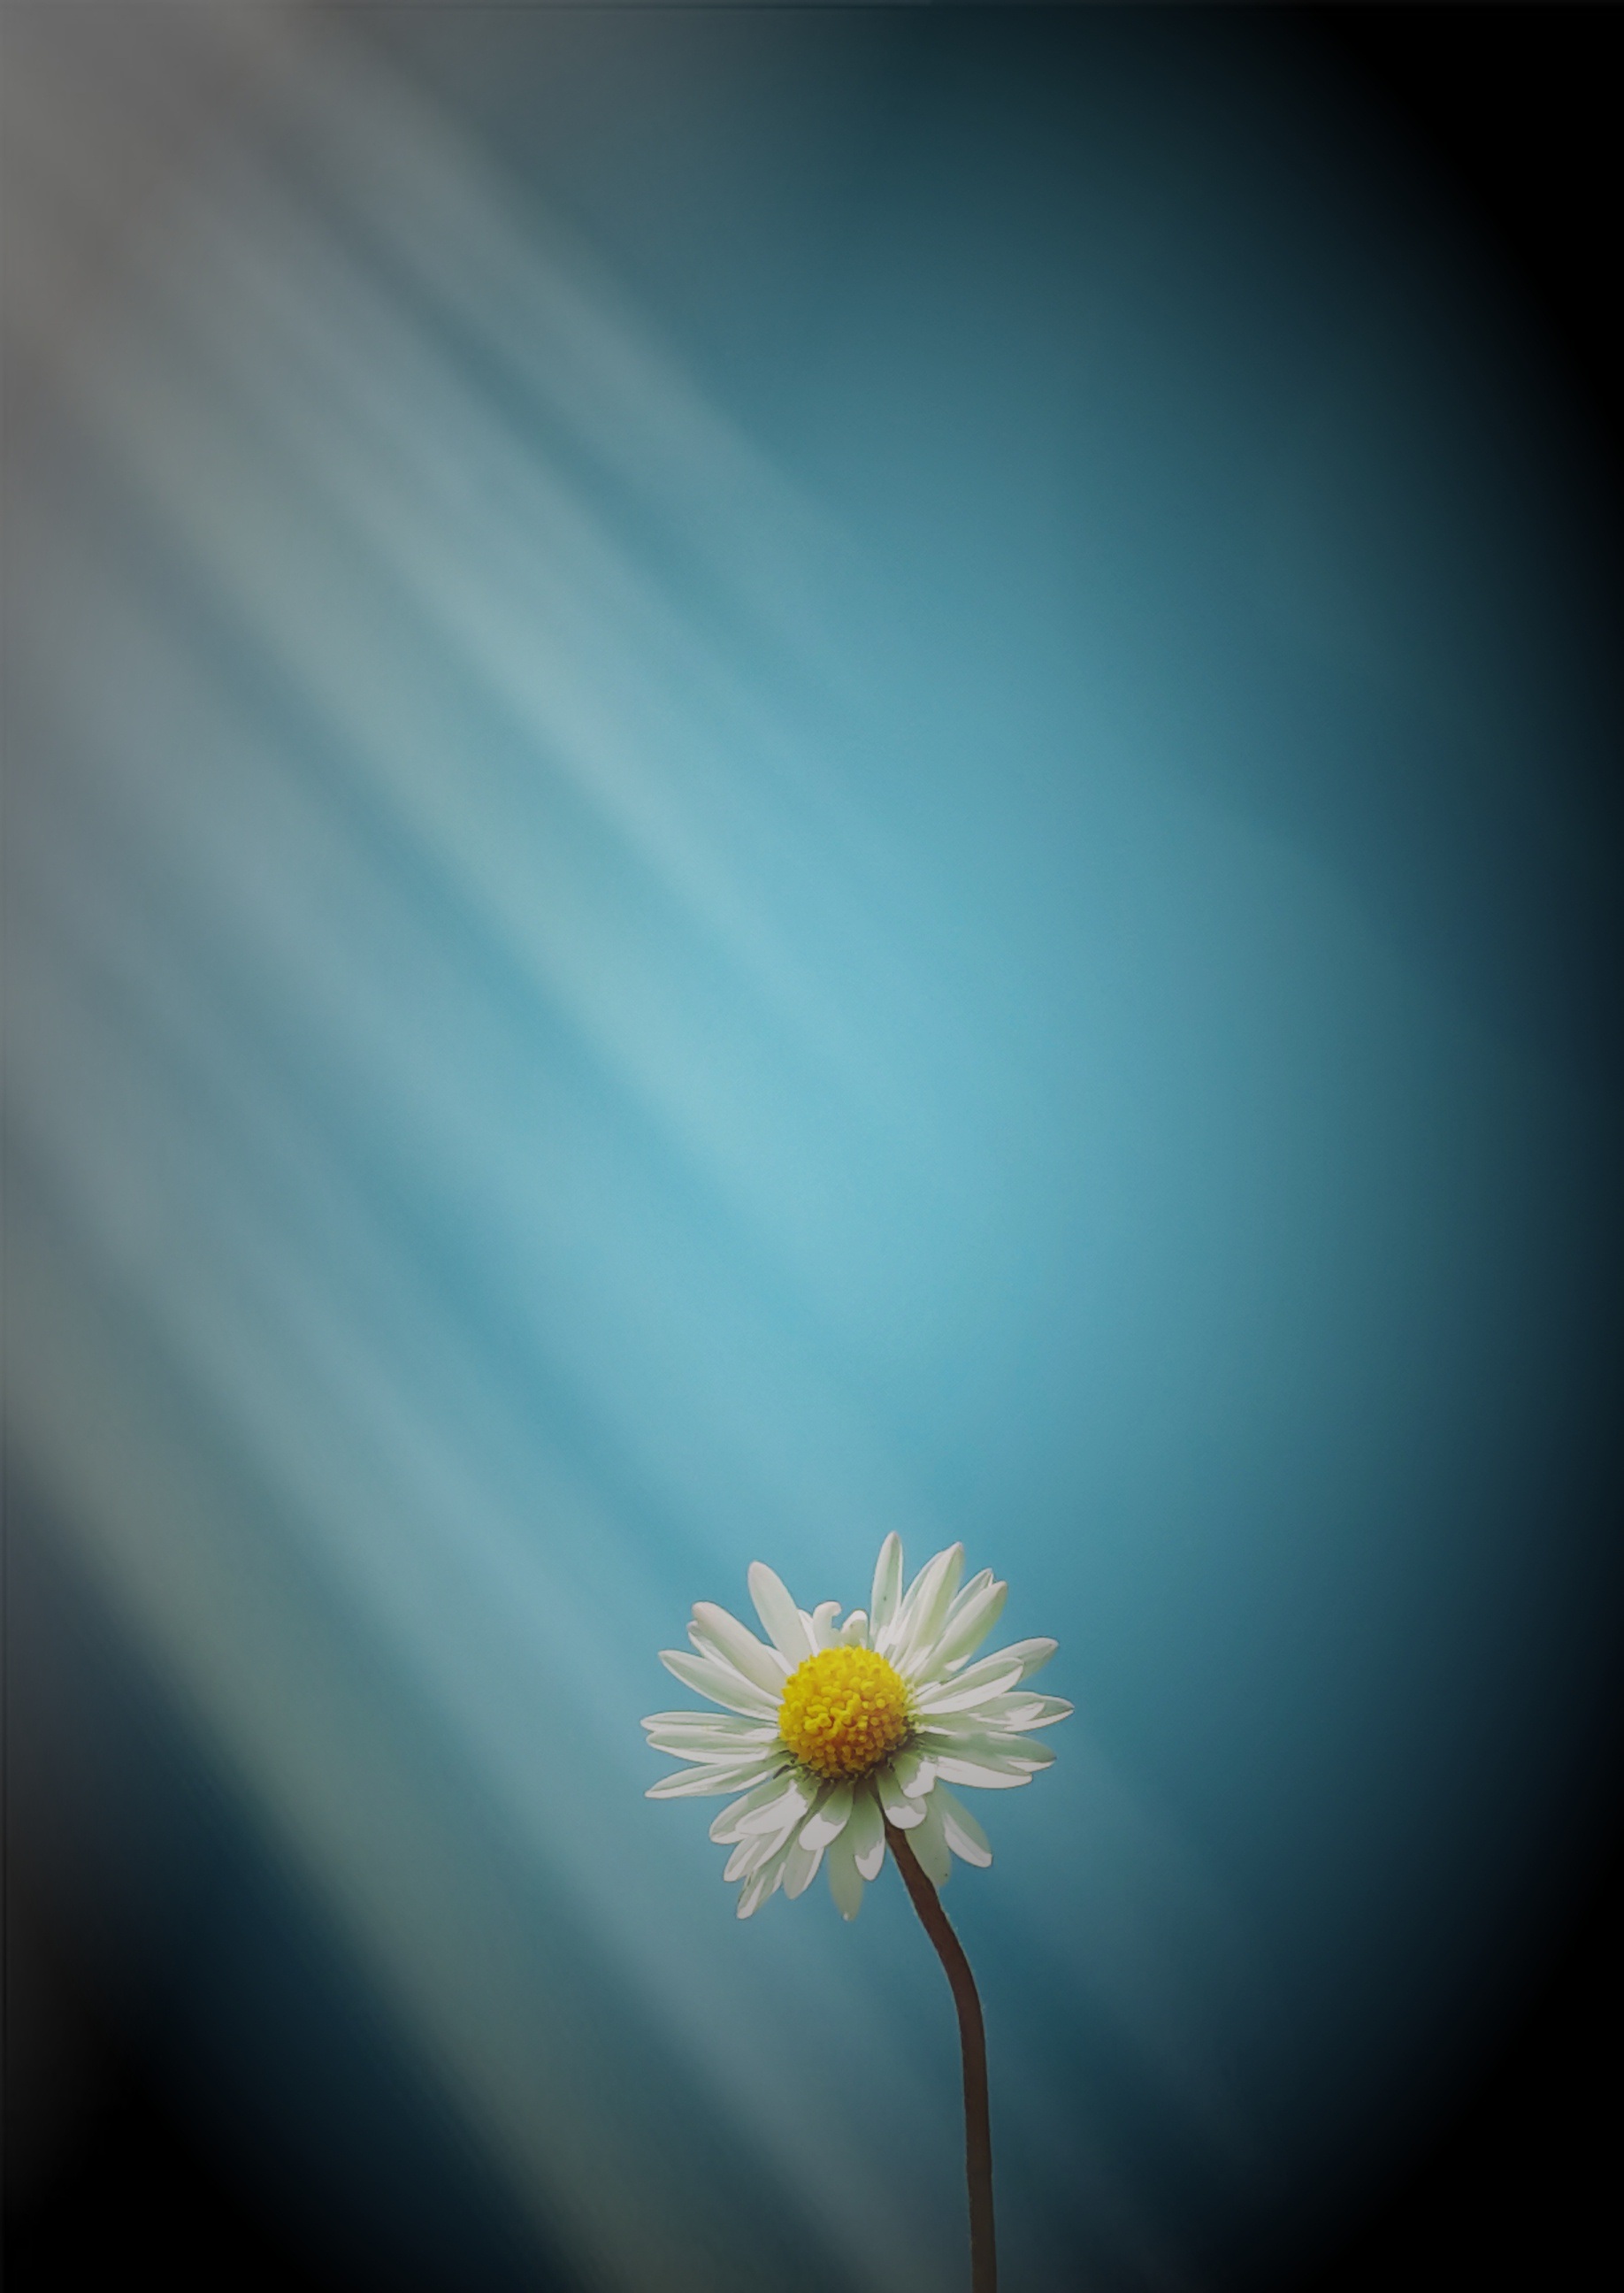
light, plant, sky, photography, sunlight, leaf, flower, petal, clear, green, reflection, blue, yellow, flora, white flower, ray of light, close up, loneliness, petals, macro photography, flowering plant, daisy family, atmosphere of earth, plant stem, computer wallpaper